Carlos Quintanilla

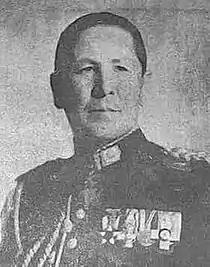

On 7 August, Bolivian forces occupied the Paraguayan Fort Carayá, as part of General Quintanilla's plan to advance towards Isla Poí, the Paraguayan army's base of operations. Before this could go into effect, on 9 September, Quintanilla suddenly found himself facing the first Paraguayan offensive led by lieutenant colonel José Félix Estigarribia, an officer of lower rank but superior professional training and experience. Days prior, Quintanilla had received reliable notice that the Paraguayans would attack with 6,000 men, which he rejected as impossible. Indeed, Quintanilla never would have a clear idea about the number and intentions of the enemy forces during the Battle of Boquerón. It quickly became evident that Salamanca had chosen him for his quantity as a "good administrator" not for his qualities as a tactician or strategist.